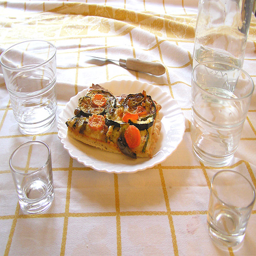
The plate of pizza is near many clear glasses.
A slice of pizza on a table with a tablecloth
A plate topped with food surrounded by glasses.
A plate of food sits nicely on a clean, setup table
A vegetable pizza and a glass of water is a healthy alternative.